Idelʹson (crater)

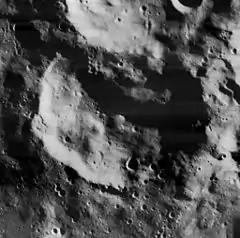
Lunar Orbiter 4 image

Idelson is a lunar impact crater that is located on the far side of the Moon. It lies just behind the southern lunar limb, in a region that is sometimes brought into view of the Earth due to libration. Idel'son is situated to the southwest of the huge walled plain Schrödinger.